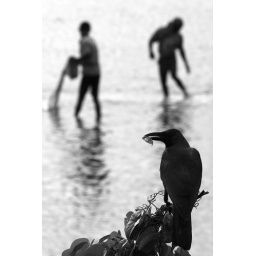
Men and animal catching fish in the harbour